Wiki Loves Earth

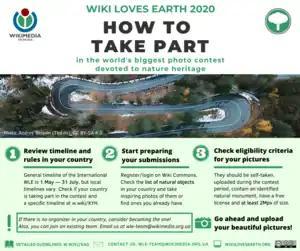
Infographic on how to take part in Wiki Loves Earth

Wiki Loves Earth (WLE) is an annual international photographic competition held throughout May and June, organised worldwide by the Wikipedia community members with the help of local Wikimedia affiliates across the globe. Participants take pictures of local natural heritage and scenic landscape in their countries and upload them to Wikimedia Commons.